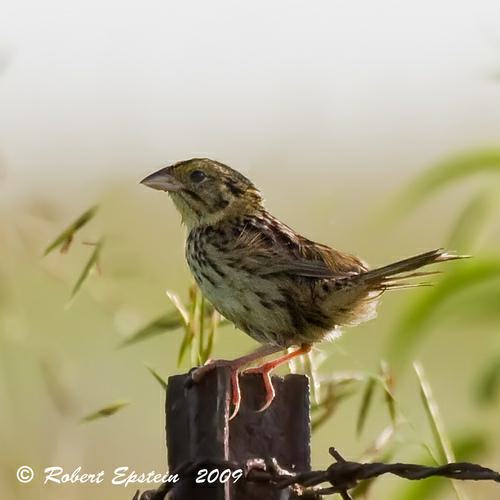
A photo of a henslow sparrow